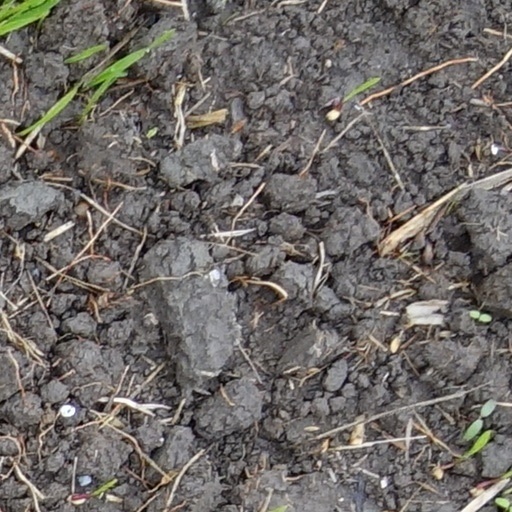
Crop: wheat